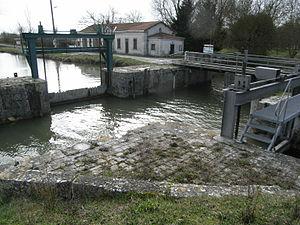
Canal de Marans à La Rochelle en Charente-Maritime (17) - Ouvrage de croisement à Andilly (17) entre le canal et le Curé, en 2009.
La Charente-Maritime est située au cœur du littoral atlantique de la France, appartenant entièrement au Bassin aquitain dont le département forme l'extrémité septentrionale.
Le canal du Curé est situé dans le nord de la Charente-Maritime, au sud de la Sèvre niortaise et draine la partie méridionale du Marais poitevin.
L'Aunis est une région naturelle, assez fortement individualisée, située dans le nord-ouest du département de la Charente-Maritime.
Andilly est une commune du Sud-Ouest de la France située dans le département de la Charente-Maritime. Ses habitants sont appelés les Andillais et les Andillaises.
Le Curé est un petit fleuve côtier qui prend sa source dans la commune de Saint-Georges-du-Bois, dans le nord du département de la Charente-Maritime, draine la plaine centrale de l'Aunis et la partie méridionale du Marais poitevin où son cours est canalisé avant de se jeter dans l'océan Atlantique dans l'anse de l'Aiguillon en face de l'île de Ré.